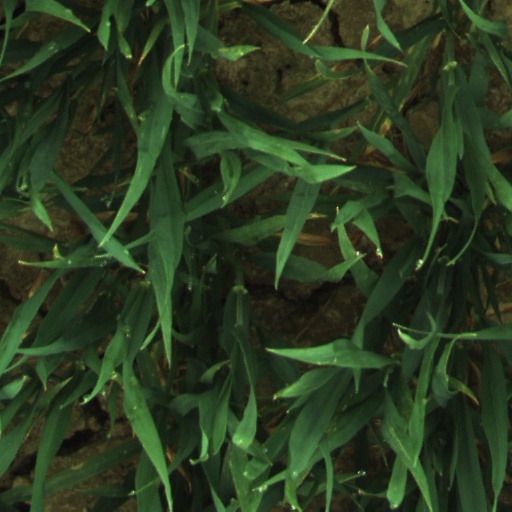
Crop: wheat